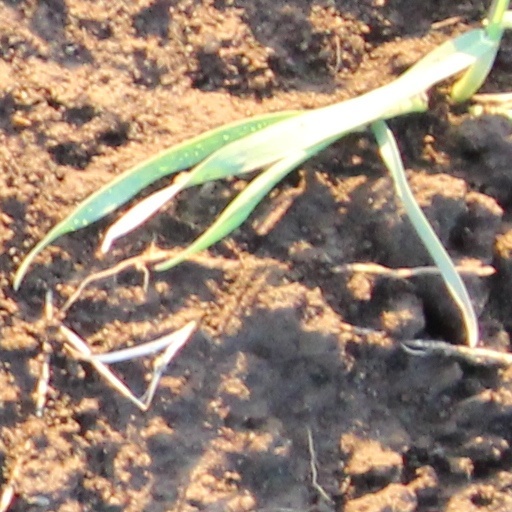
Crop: wheat